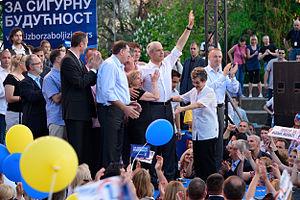
Un choix pour une meilleure vie est une coalition politique qui a participé aux élections législatives serbes de 2012.